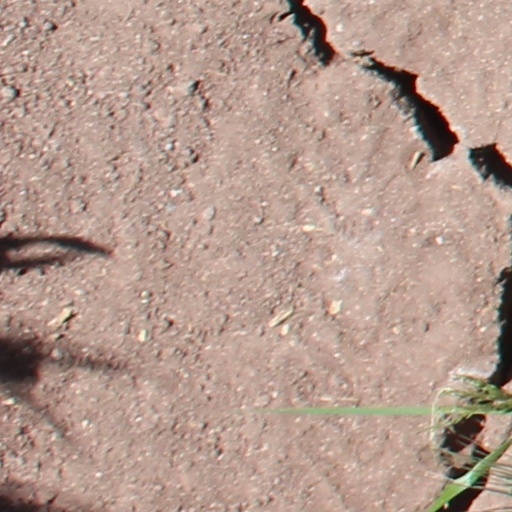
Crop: wheat